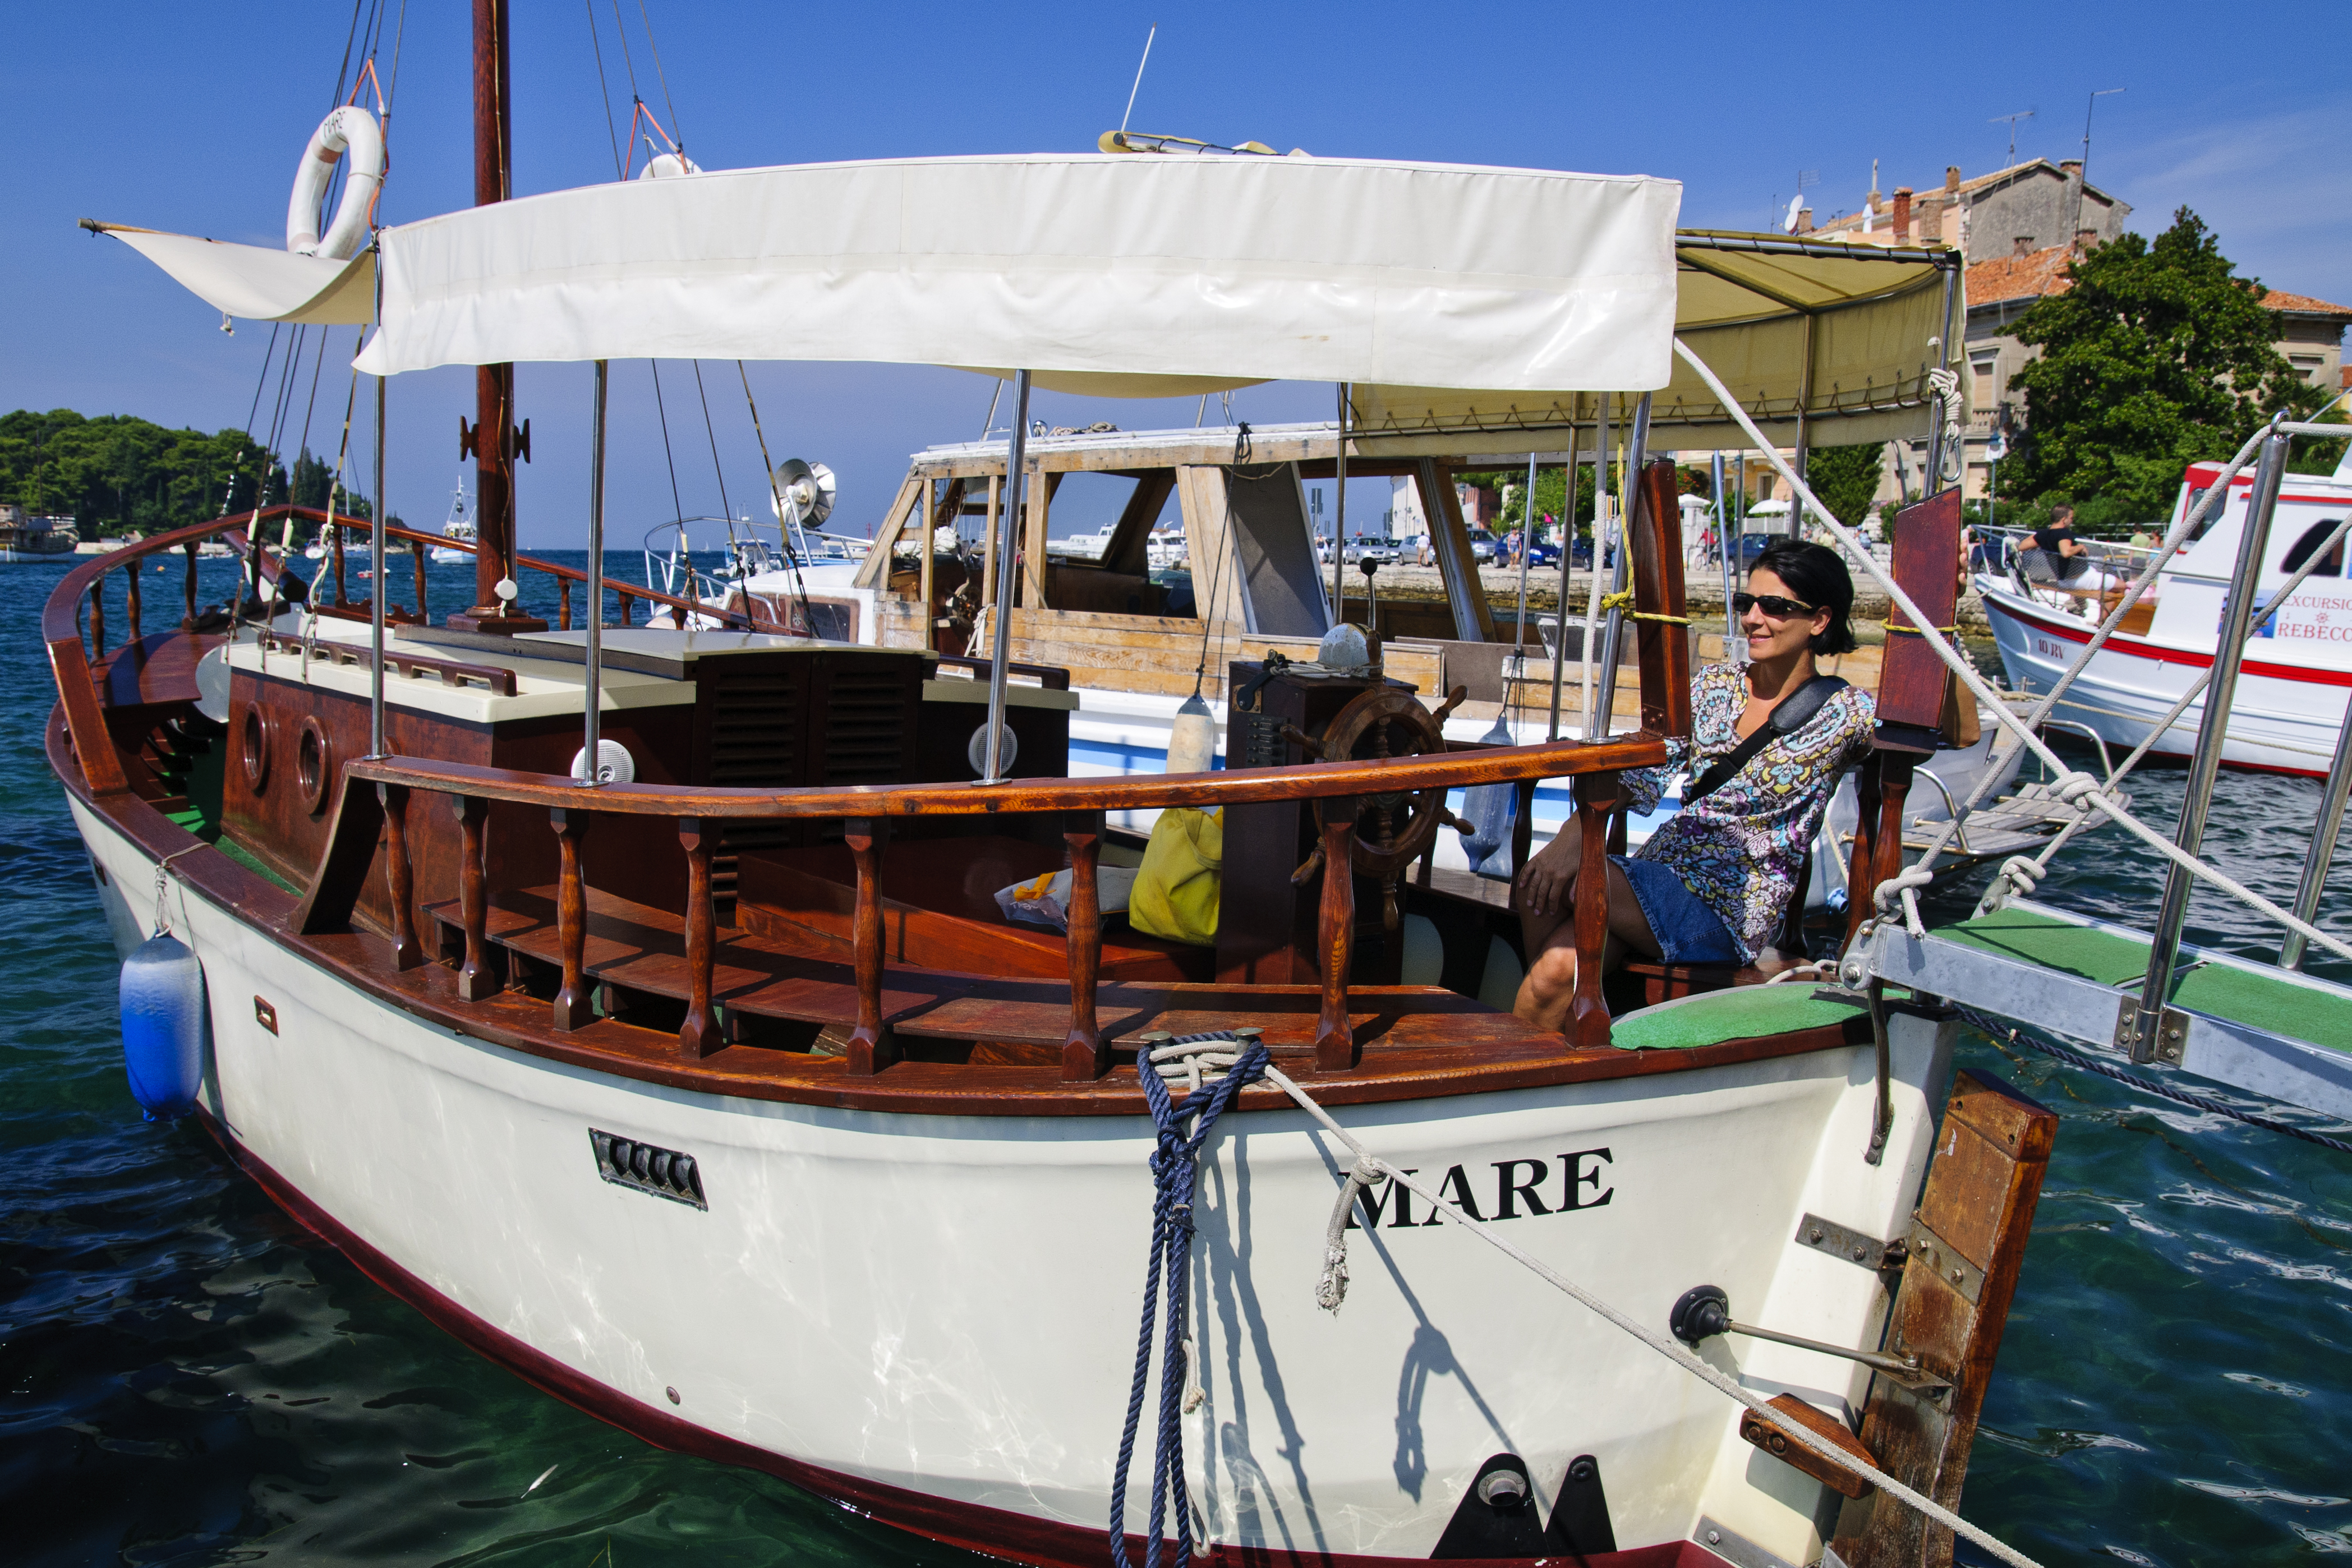
sea, boat, vehicle, harbor, nikon, sailboat, croatia, watercraft, rovigno, rovinj, hvratska, d300, fishing vessel